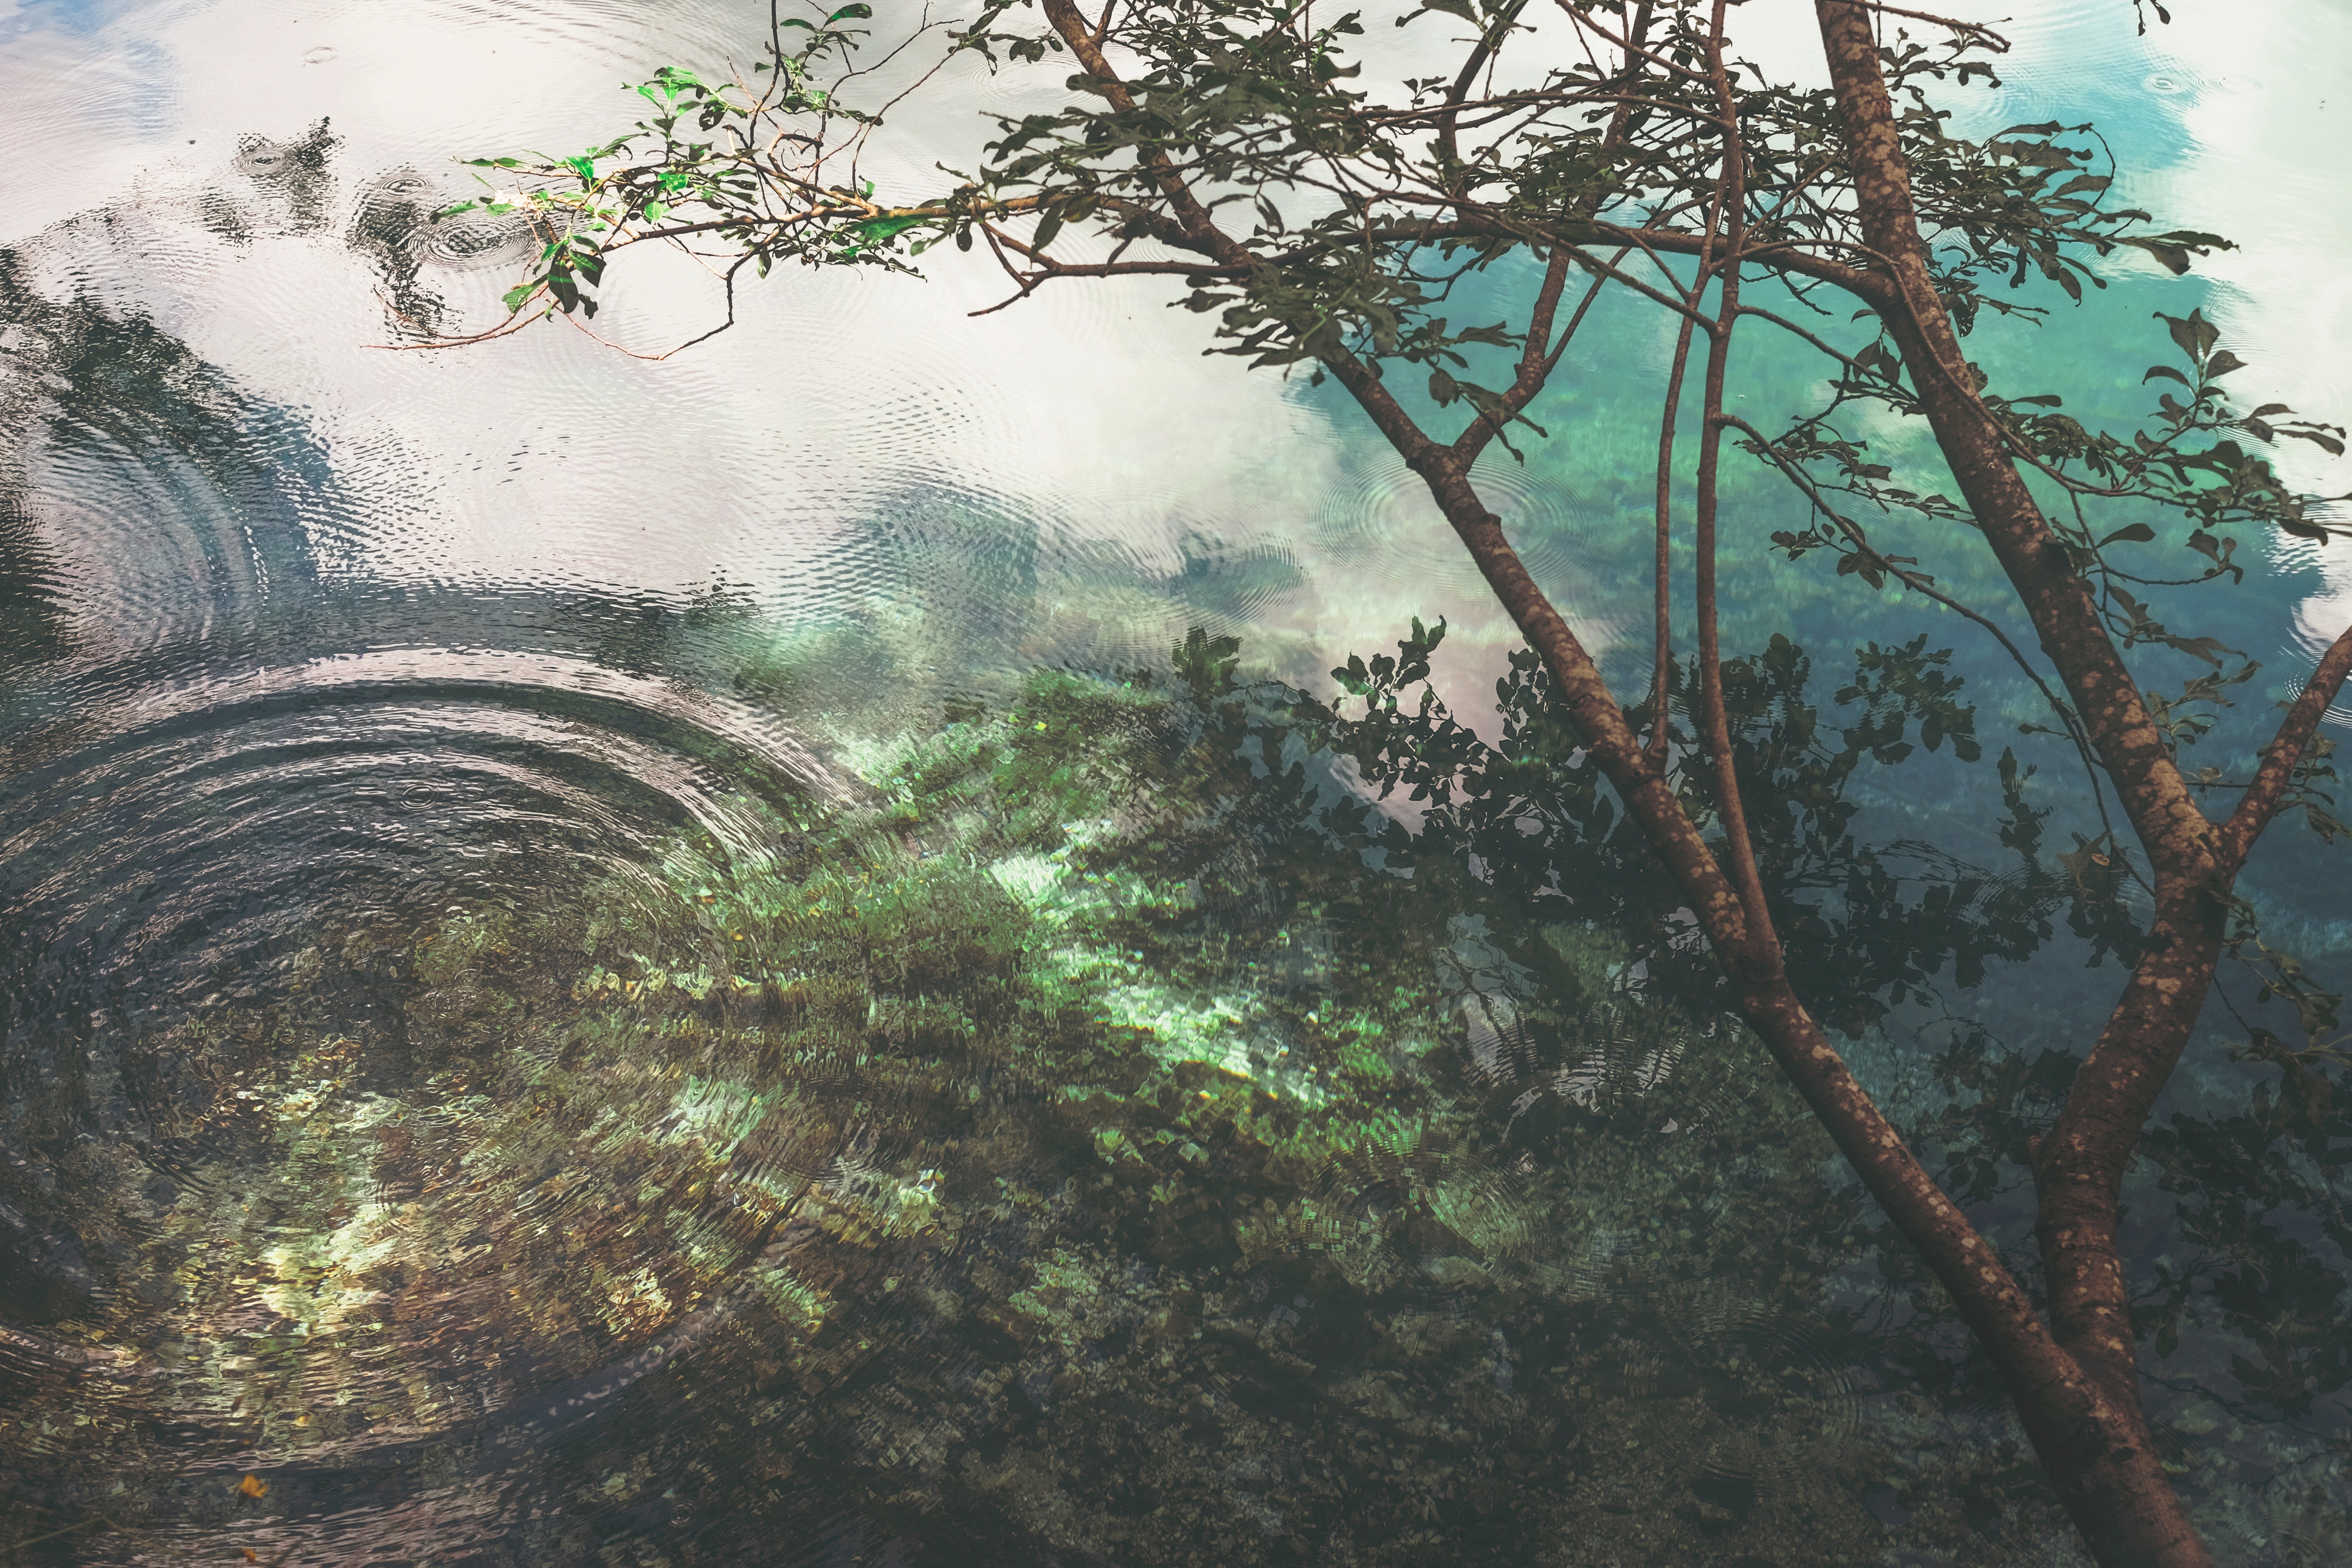
landscape, tree, nature, forest, grass, branch, plant, sky, mist, sunlight, morning, atmosphere, jungle, painting, vegetation, rainforest, woodland, ecosystem, phenomenon, biome, old growth forest, visual arts, shrubland